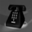
Label: telephone